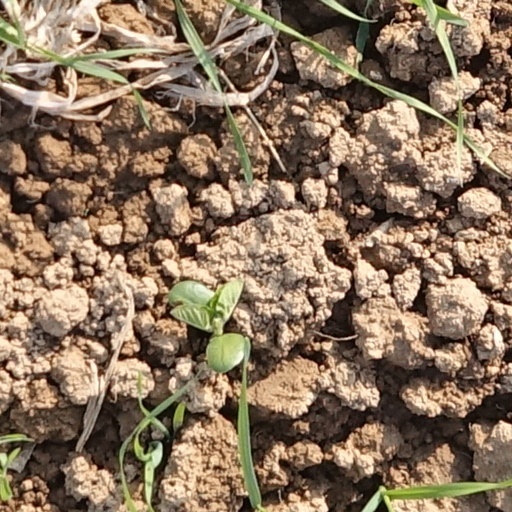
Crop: wheat